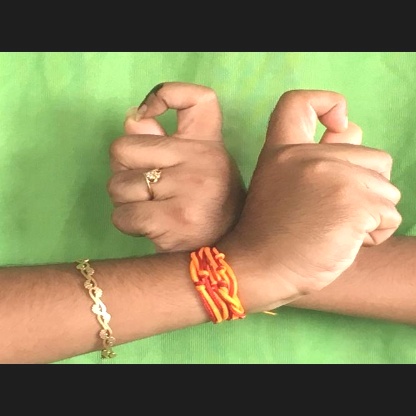
Mudra: Berunda